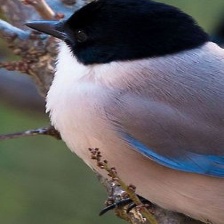
Species: IBERIAN MAGPIE
Scientific name: CYANOPICA COOKI
ImageNet parent category: magpie